The Biscuit Burners

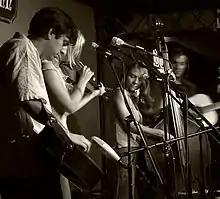
"The Biscuit Burners" at the Station Inn, Nashville, Tennessee, May 28, 2008

The Biscuit Burners are a bluegrass and Americana band from Weaverville, North Carolina (United States); they are on hiatus as of 2009.